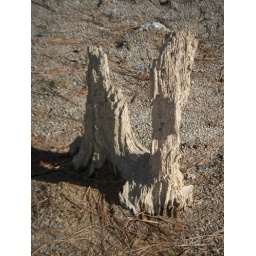
A castle in the sand